T. V. Thomas

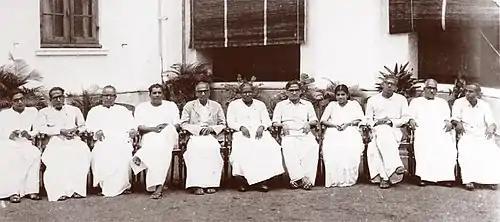
Council of Ministers (1957–59); T. V. Thomas is fourth from left

He was one of the first generation trade union leaders in Kerala and was actively involved in the Indian independence movement. He was also instrumental in organizing coir workers and farmers in Alleppey and was the leader of Punnapra-Vayalar uprising. Thomas was a visionary leader and as Minister for Industries, he was responsible for building up infrastructure for the industrial sector in Kerala which had blazed a path of industrialization but unfortunately was not carried forward by the succeeding ministers.